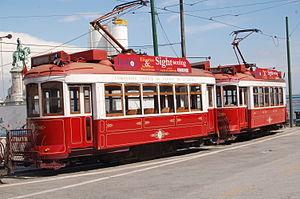
Le réseau de tramway de Lisbonne dessert la capitale portugaise. En opération depuis 1873, il comprend actuellement six lignes urbaines pour un total de 48 kilomètres exploité dans toute l’agglomération.